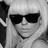
Emotion: neutral